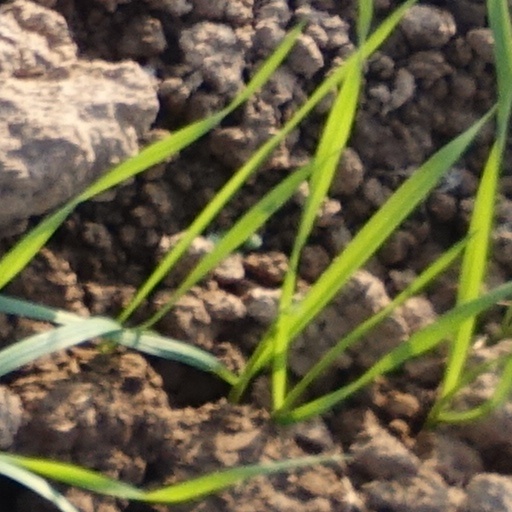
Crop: wheat